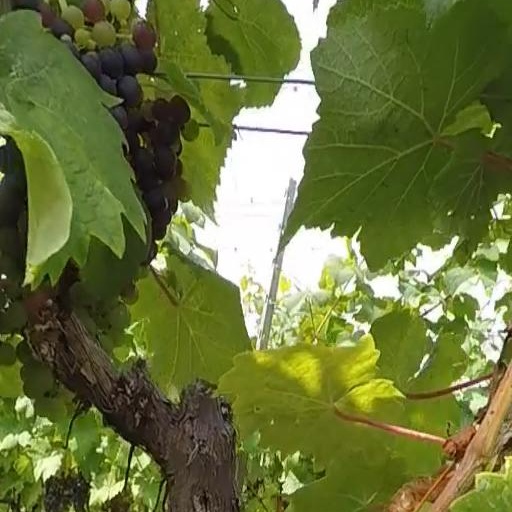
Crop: grape